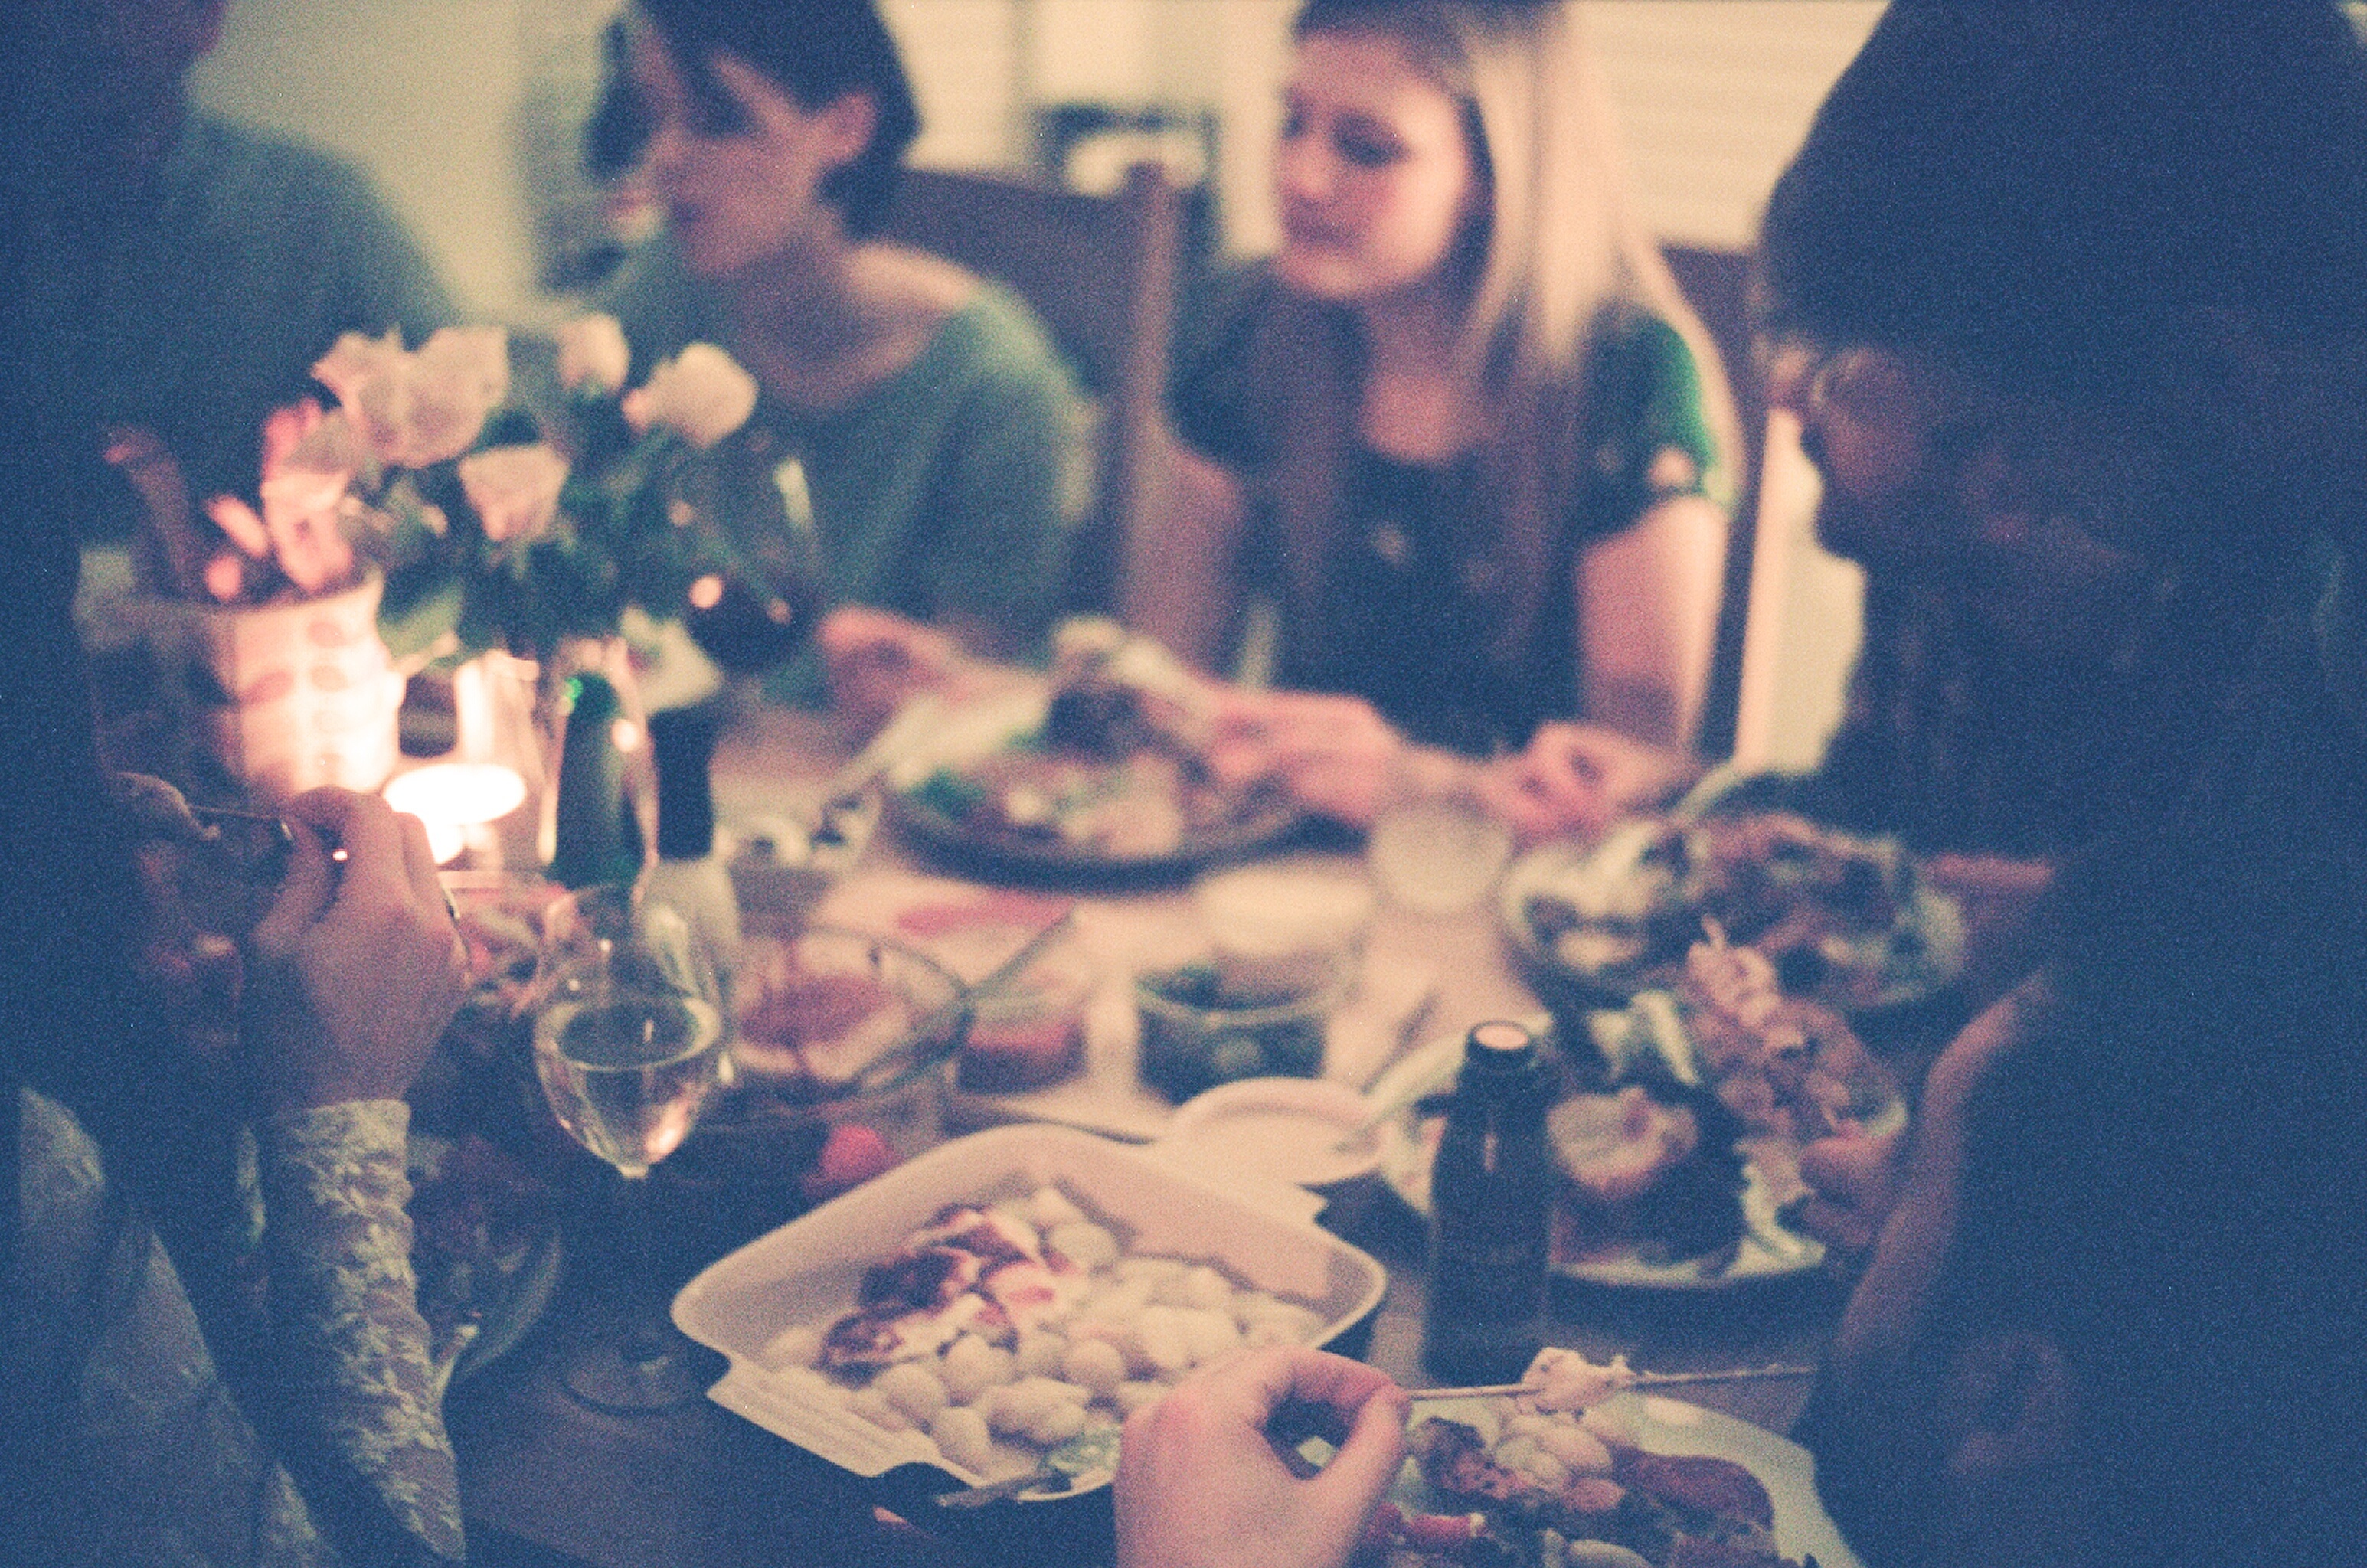
photography, blue, photograph